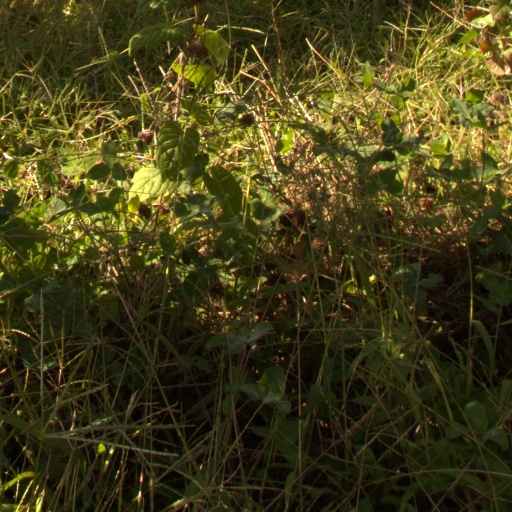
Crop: grape